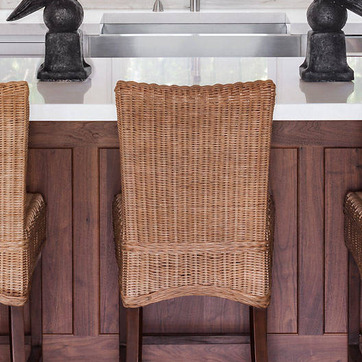
Material: other